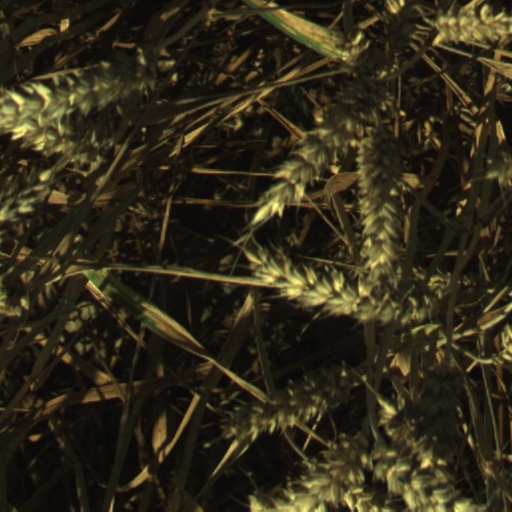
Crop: wheat